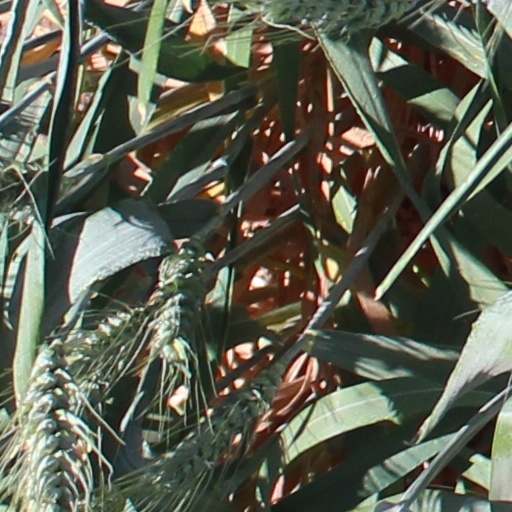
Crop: wheat